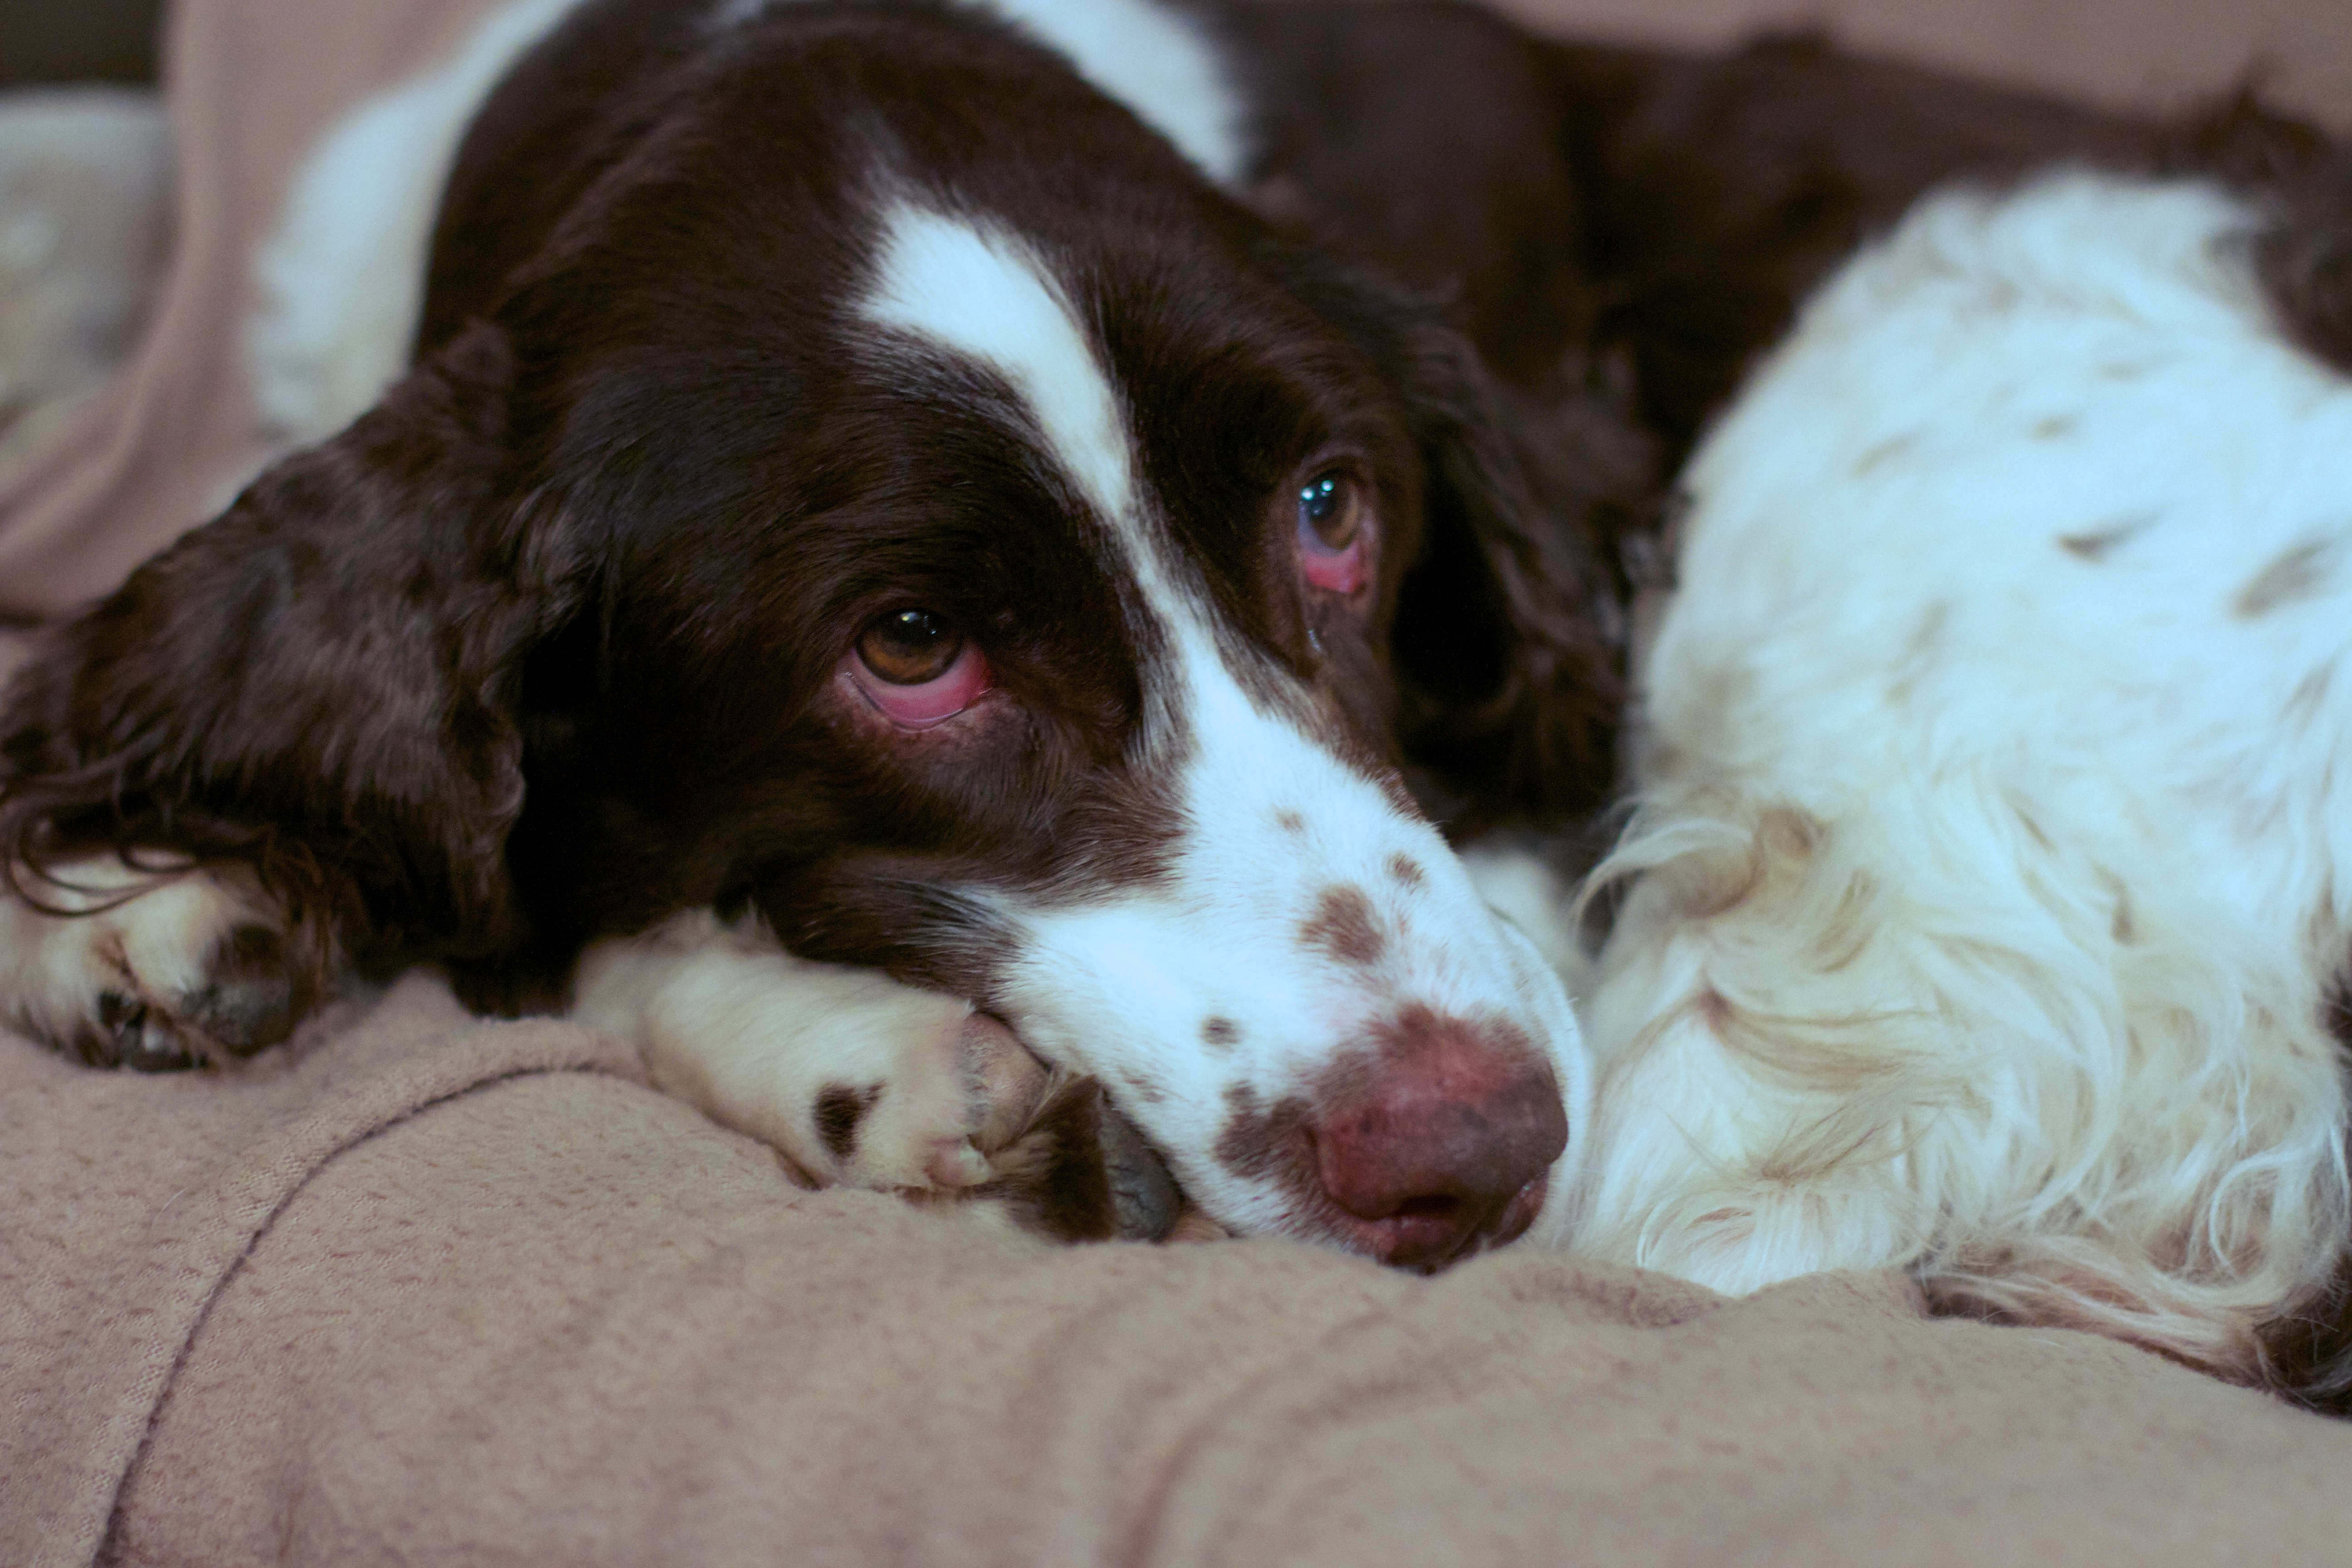
puppy, dog, mammal, spaniel, vertebrate, dog breed, brittany, setter, small m nsterl nder, dog like mammal, kooikerhondje, stabyhoun, english springer spaniel, drentse patrijshond, french spaniel, welsh springer spaniel